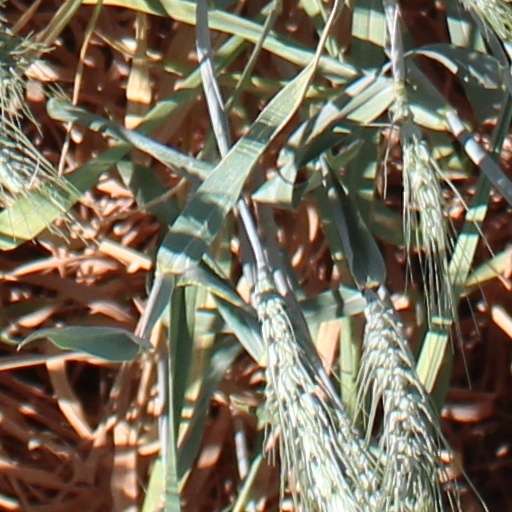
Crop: wheat